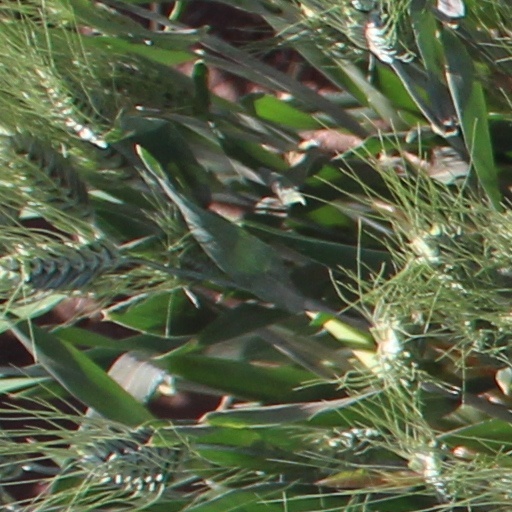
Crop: wheat